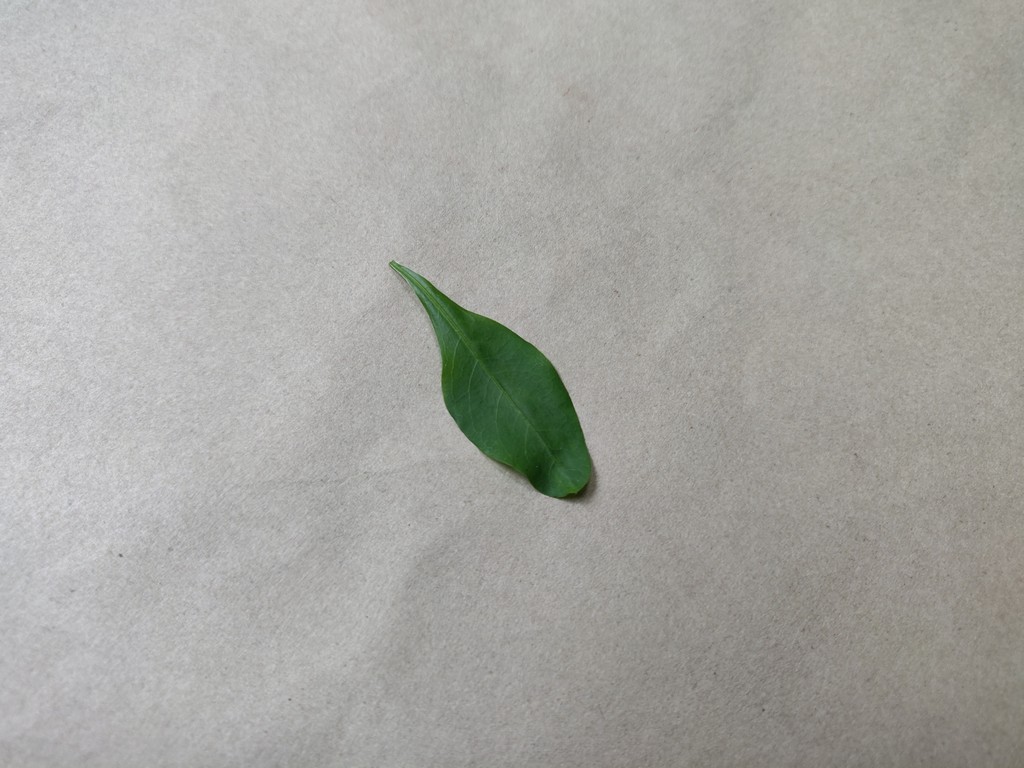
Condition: Healthy
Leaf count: single
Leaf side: front